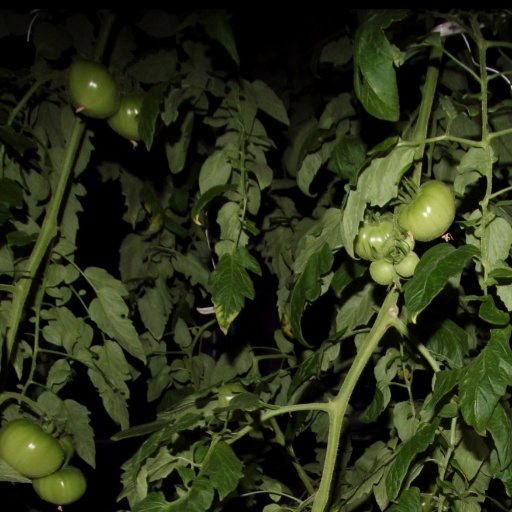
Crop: tomato